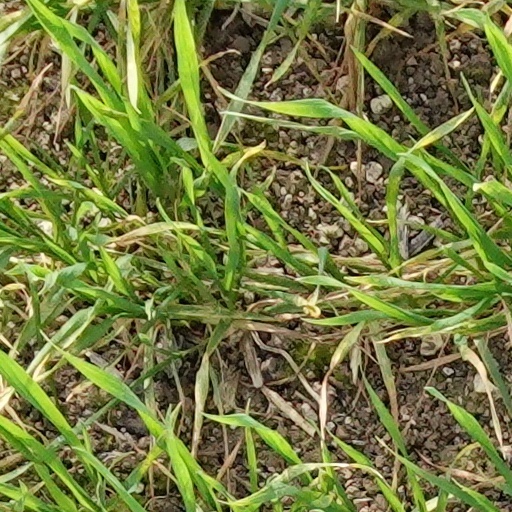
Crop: wheat